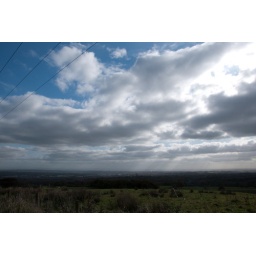
... you might have a glance at the blue sky over Bolton.